Limia melanogaster

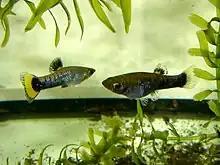
A male (left) courting a female (right)

In captivity, females reach maturity aged between 4 and 5 months. The males spend over 26 minutes per hour courting females. Like many other poeciliids, "L. melanogaster" is ovoviparous. The gestation lasts approximately 4 weeks. Depending on her size, a female then gives birth to 20 to 80 young. The newborn fry are long. Adults seldom prey on the fry.